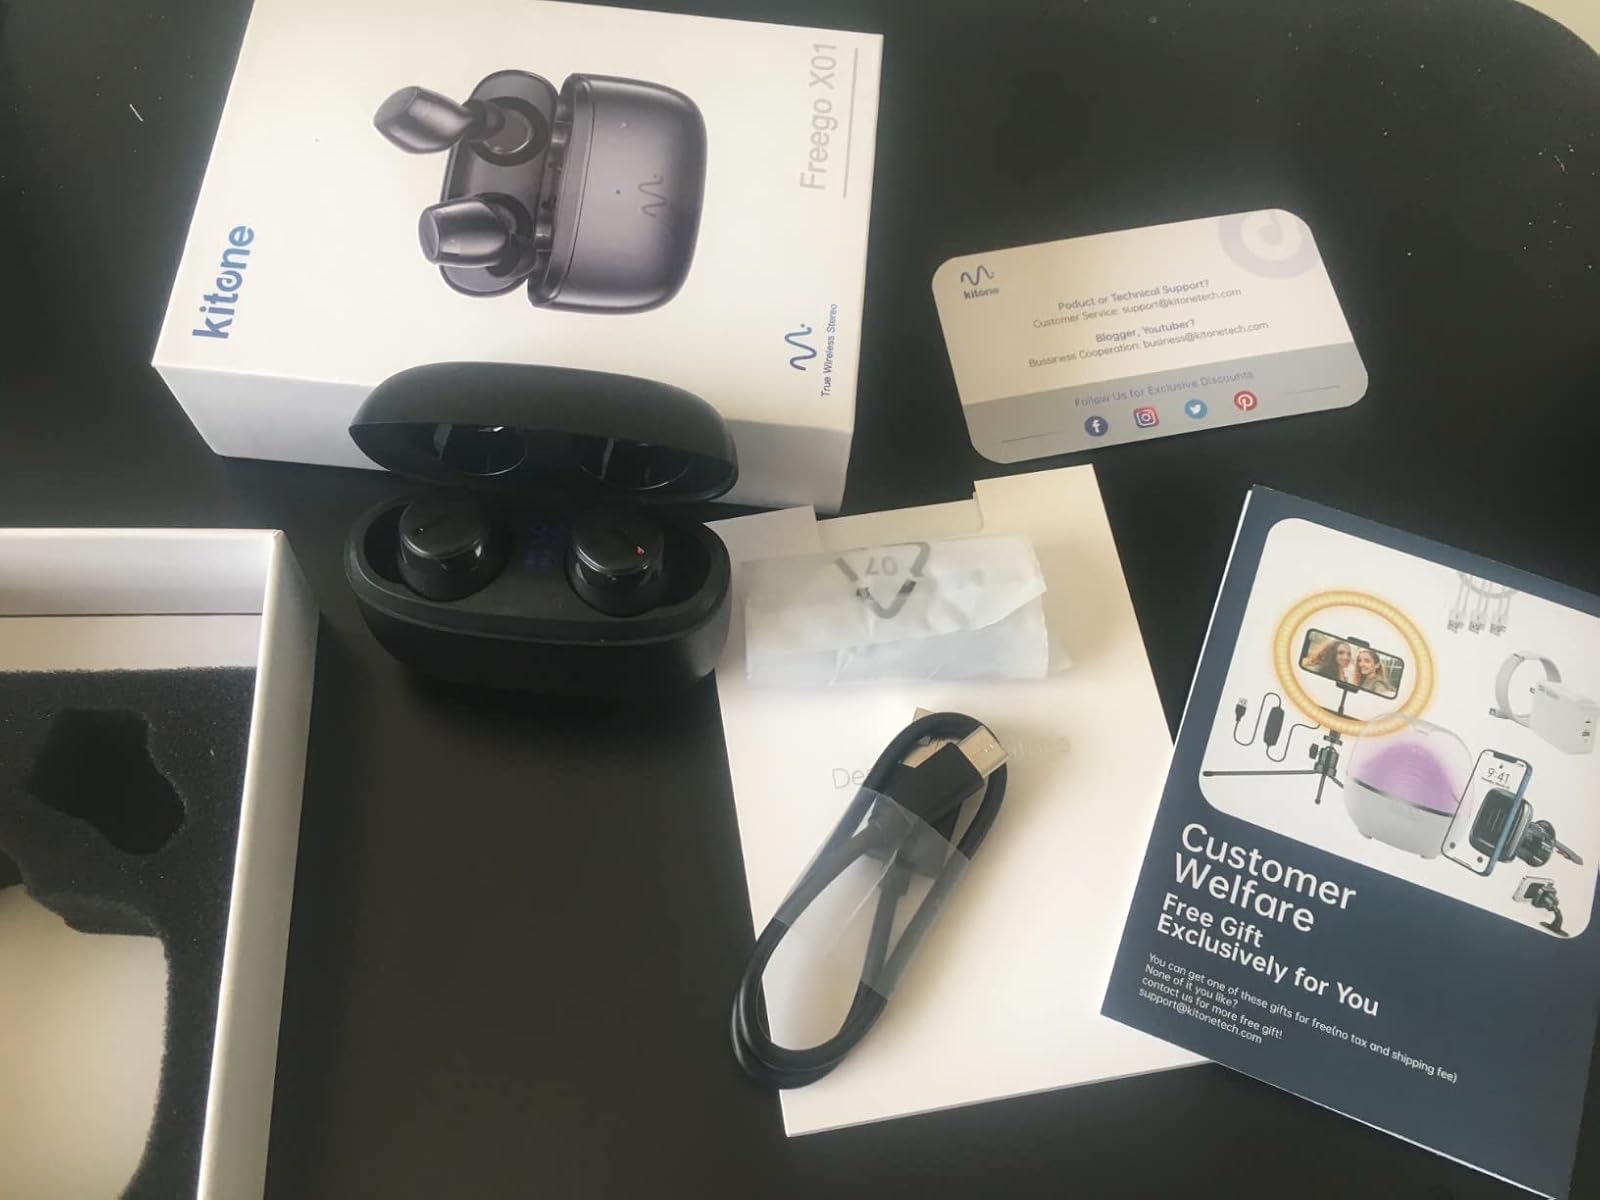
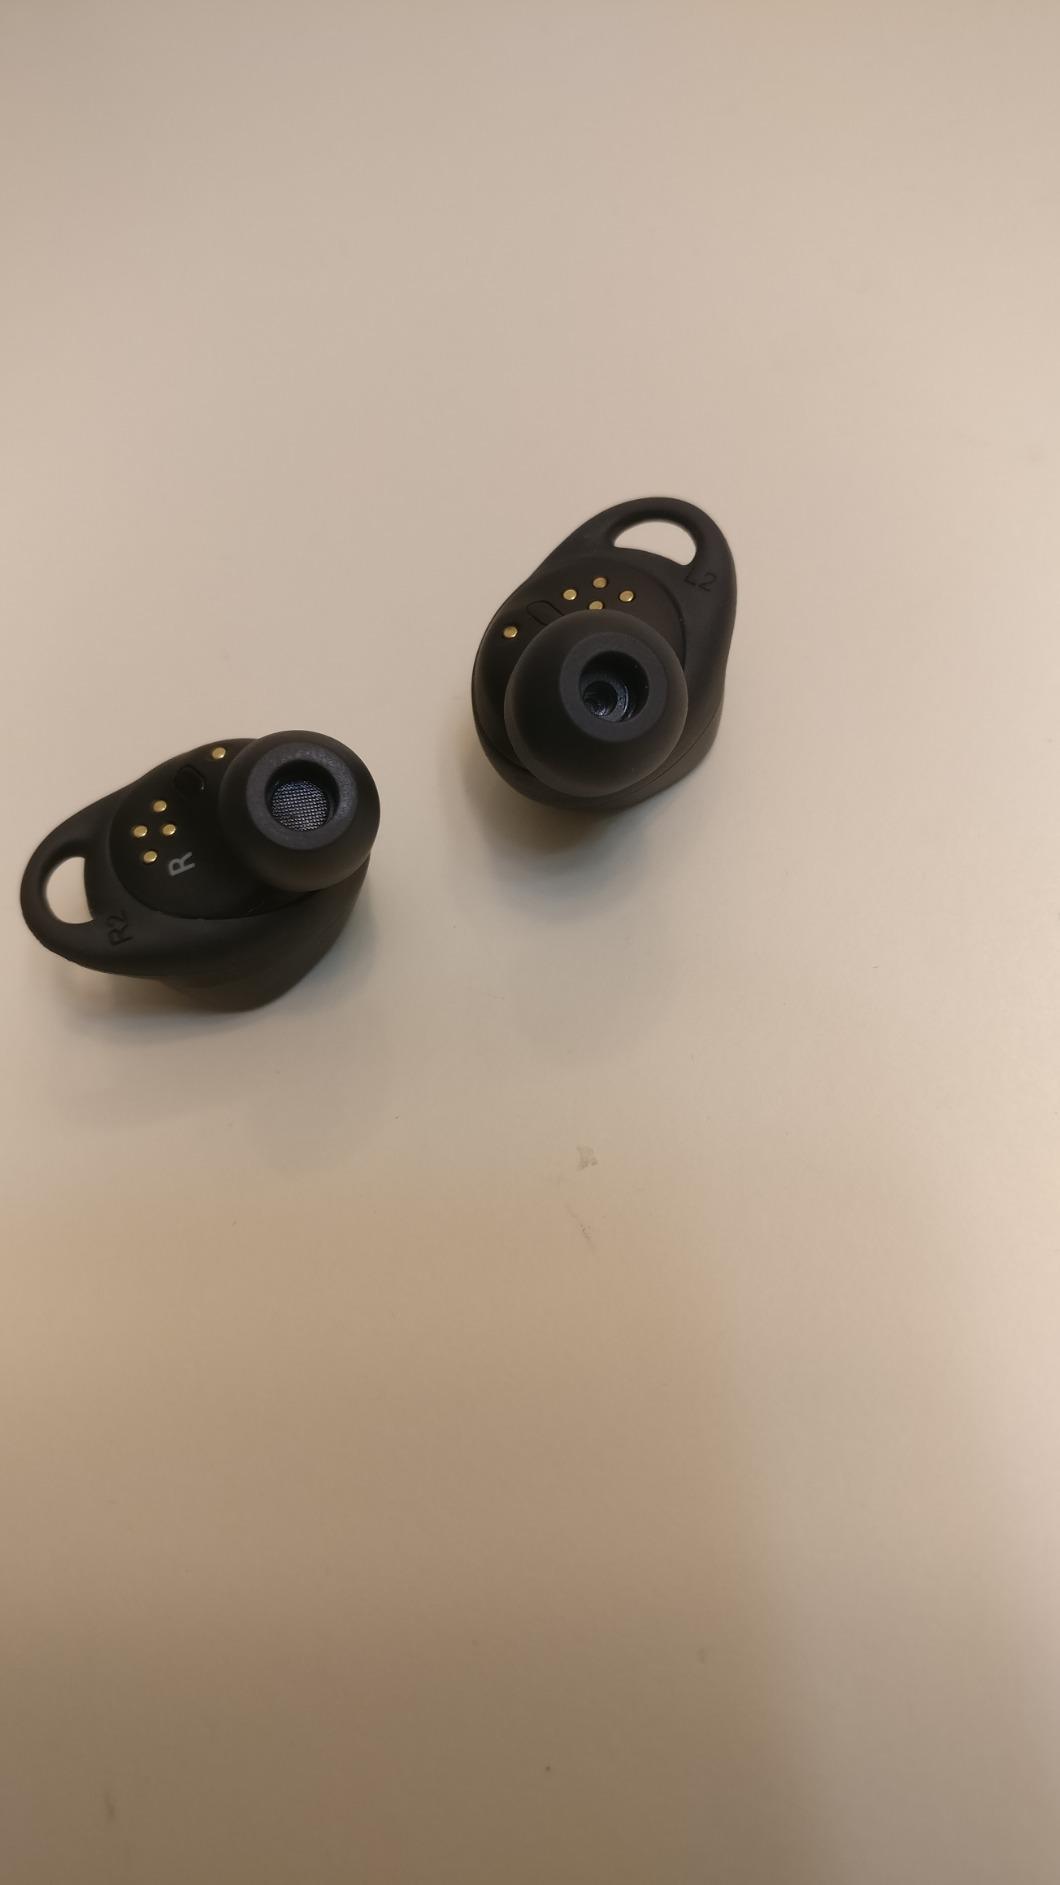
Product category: earbuds
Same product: no